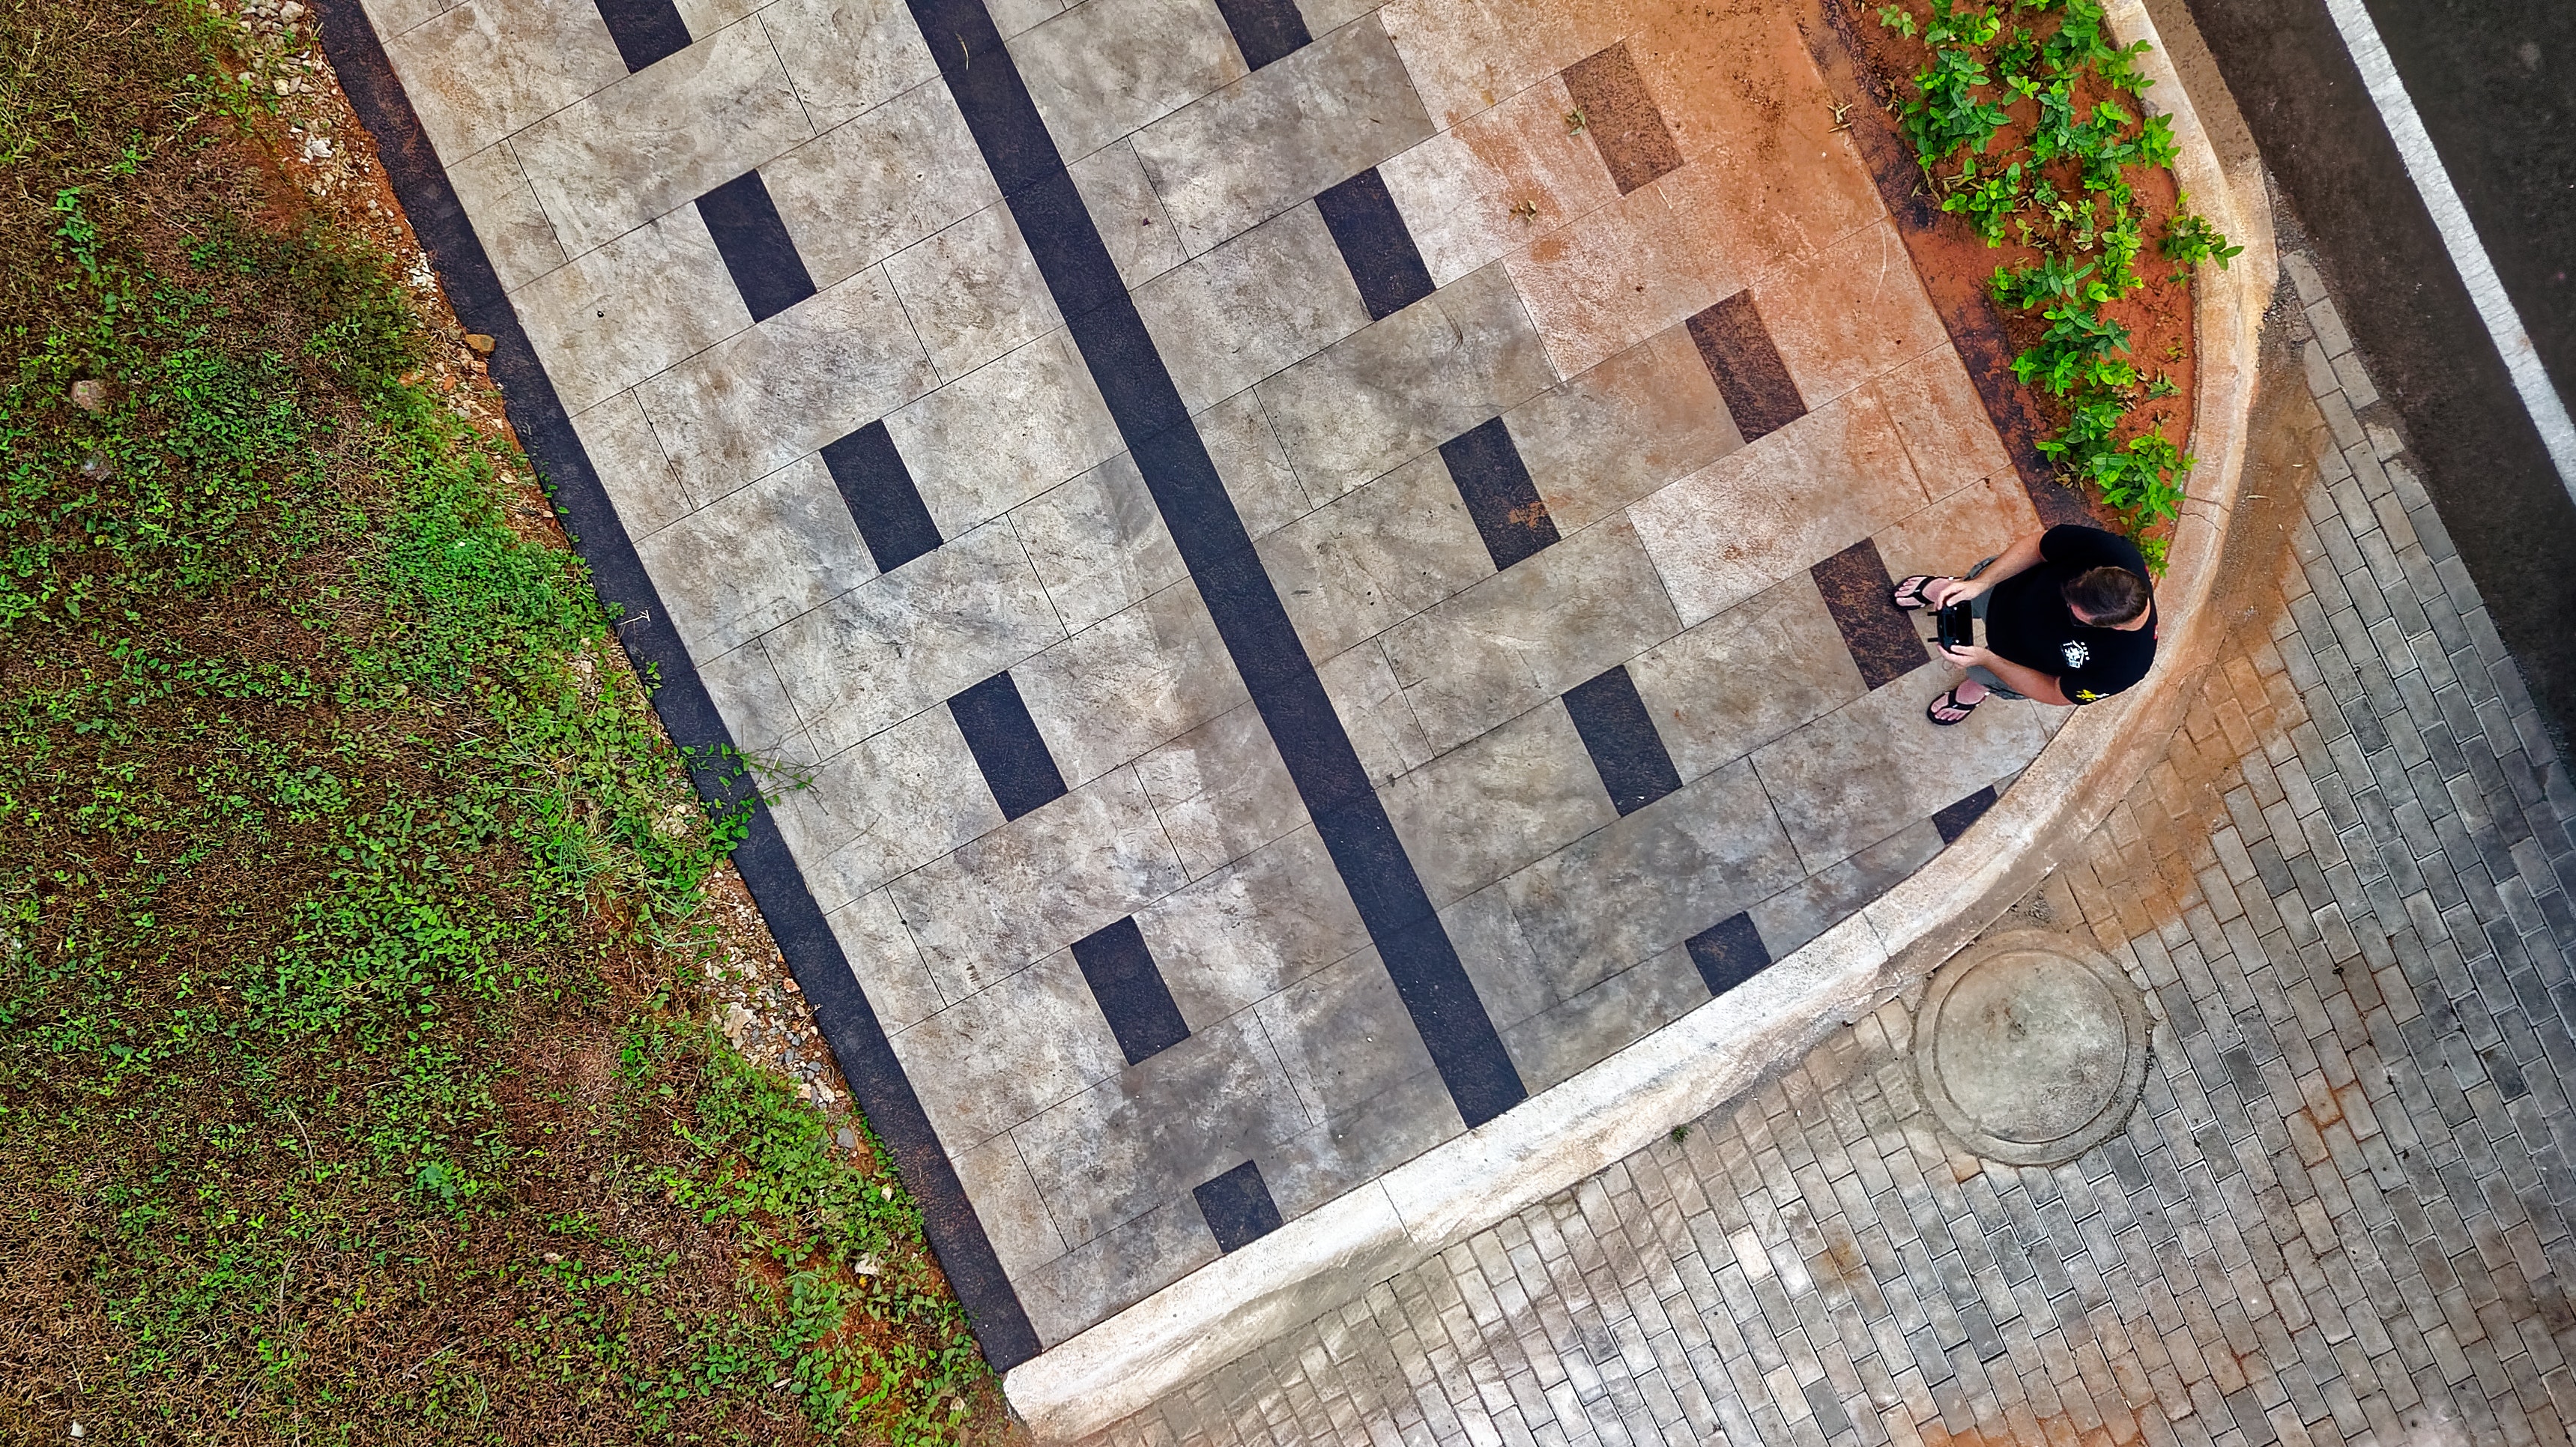
grass, architecture, textile, wood, pattern, photography, floor, table, plant, soil, beige, house